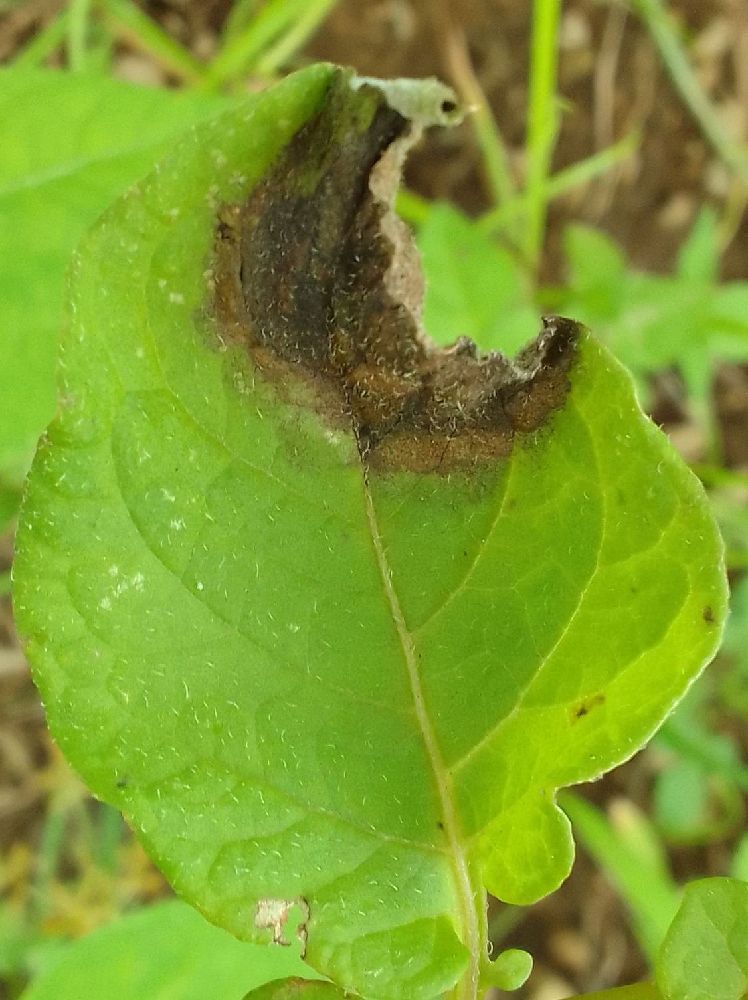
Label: Late blight